Sources for Citizen Kane

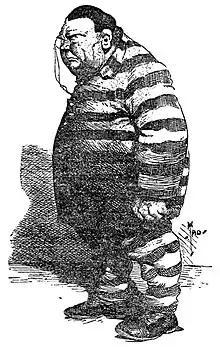
Tad Dorgan's caricature of Charles F. Murphy, which appeared in Hearst's "New York Journal" (November 10, 1905), is described by Boss Jim W. Gettys in "Citizen Kane".

The character of political boss Jim W. Gettys is based on Charles F. Murphy, a leader in New York City's infamous Tammany Hall political machine. Hearst and Murphy were political allies in 1902, when Hearst was elected to the U.S. House of Representatives, but became enemies in 1905 when Hearst ran for mayor of New York. Hearst turned his muckraking newspapers on Tammany Hall in the person of Murphy, who was called "... the most hungry, selfish and extortionate boss Tammany has ever known." Murphy ordered that under no condition was Hearst to be elected. Hearst ballots were dumped into the East River, and new ballots were printed favoring his opponent. Hearst was defeated by some 3,000 votes and his newspapers bellowed against the election fraud.